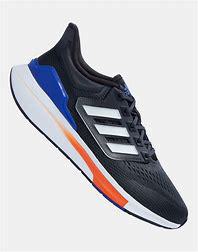
Brand: Adidas
Model: EQ21 Run